Parrsboro Harbour

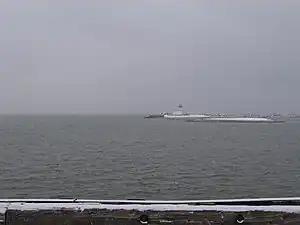
Lighthouse at the mouth of Parrsboro Harbour where it meets the Minas Basin.

Parrsboro Harbour is a Canadian harbour located in Cumberland County, Nova Scotia.